Whirlpool

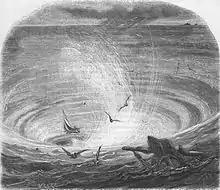
An illustration from Jules Verne's essay "Edgard Poë et ses œuvres" ("Edgar Poe and his Works", 1862) drawn by Frederic Lix or Yan' Dargent.

Moskstraumen or Moske-stroom is an unusual system of whirlpools in the open seas in the Lofoten Islands off the Norwegian coast. It is the second strongest whirlpool in the world with flow currents reaching speeds as high as . This is supposedly the whirlpool depicted in Olaus Magnus's map, labeled as "Horrenda Caribdis" (Charybdis).